Kayak

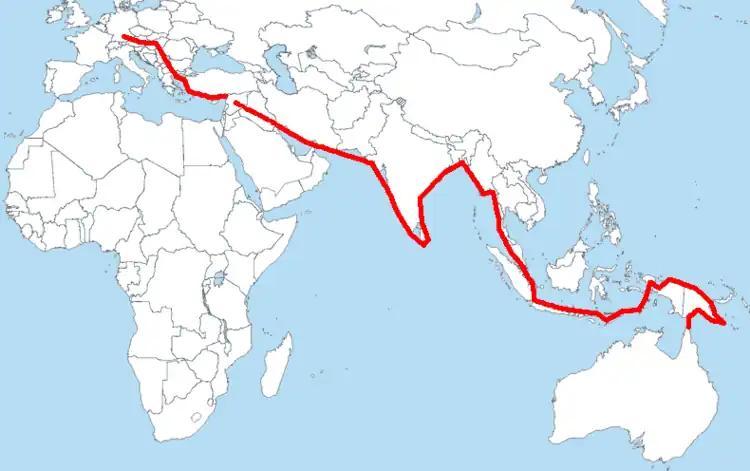
A map showing Oskar Speck's kayaking route from Germany to Australia

Contemporary traditional-style kayaks trace their origins primarily to the native boats of Alaska, northern Canada, and Southwest Greenland. The use of fabric kayaks on wooden frames called a foldboat or folding kayak (German Faltboot or Hardernkahn) became widely popular in Europe beginning in 1907 when they were mass-produced by Johannes Klepper and others. This type of kayak was introduced to England and Europe by John MacGregor in 1860, but Klepper was the first person to mass-produce these boats made of collapsible wooden frames covered by waterproof rubberized canvas. By 1929, Klepper and Company were making 90 foldboats a day. Joined by other European manufacturers, by the mid-1930s there were an estimated half-million foldboat kayaks in use throughout Europe. First Nation masters of the roll taught this technique to Europeans during this time period.